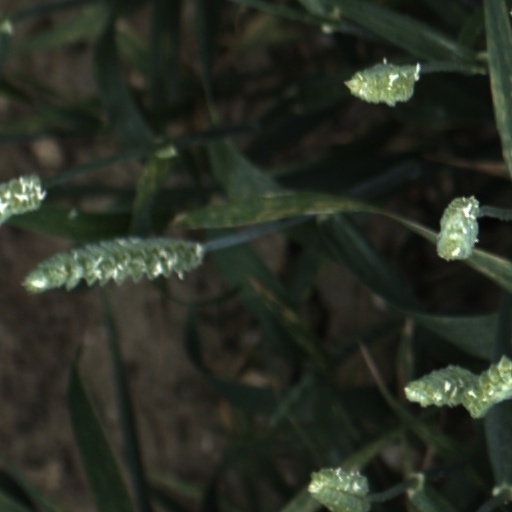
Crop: wheat